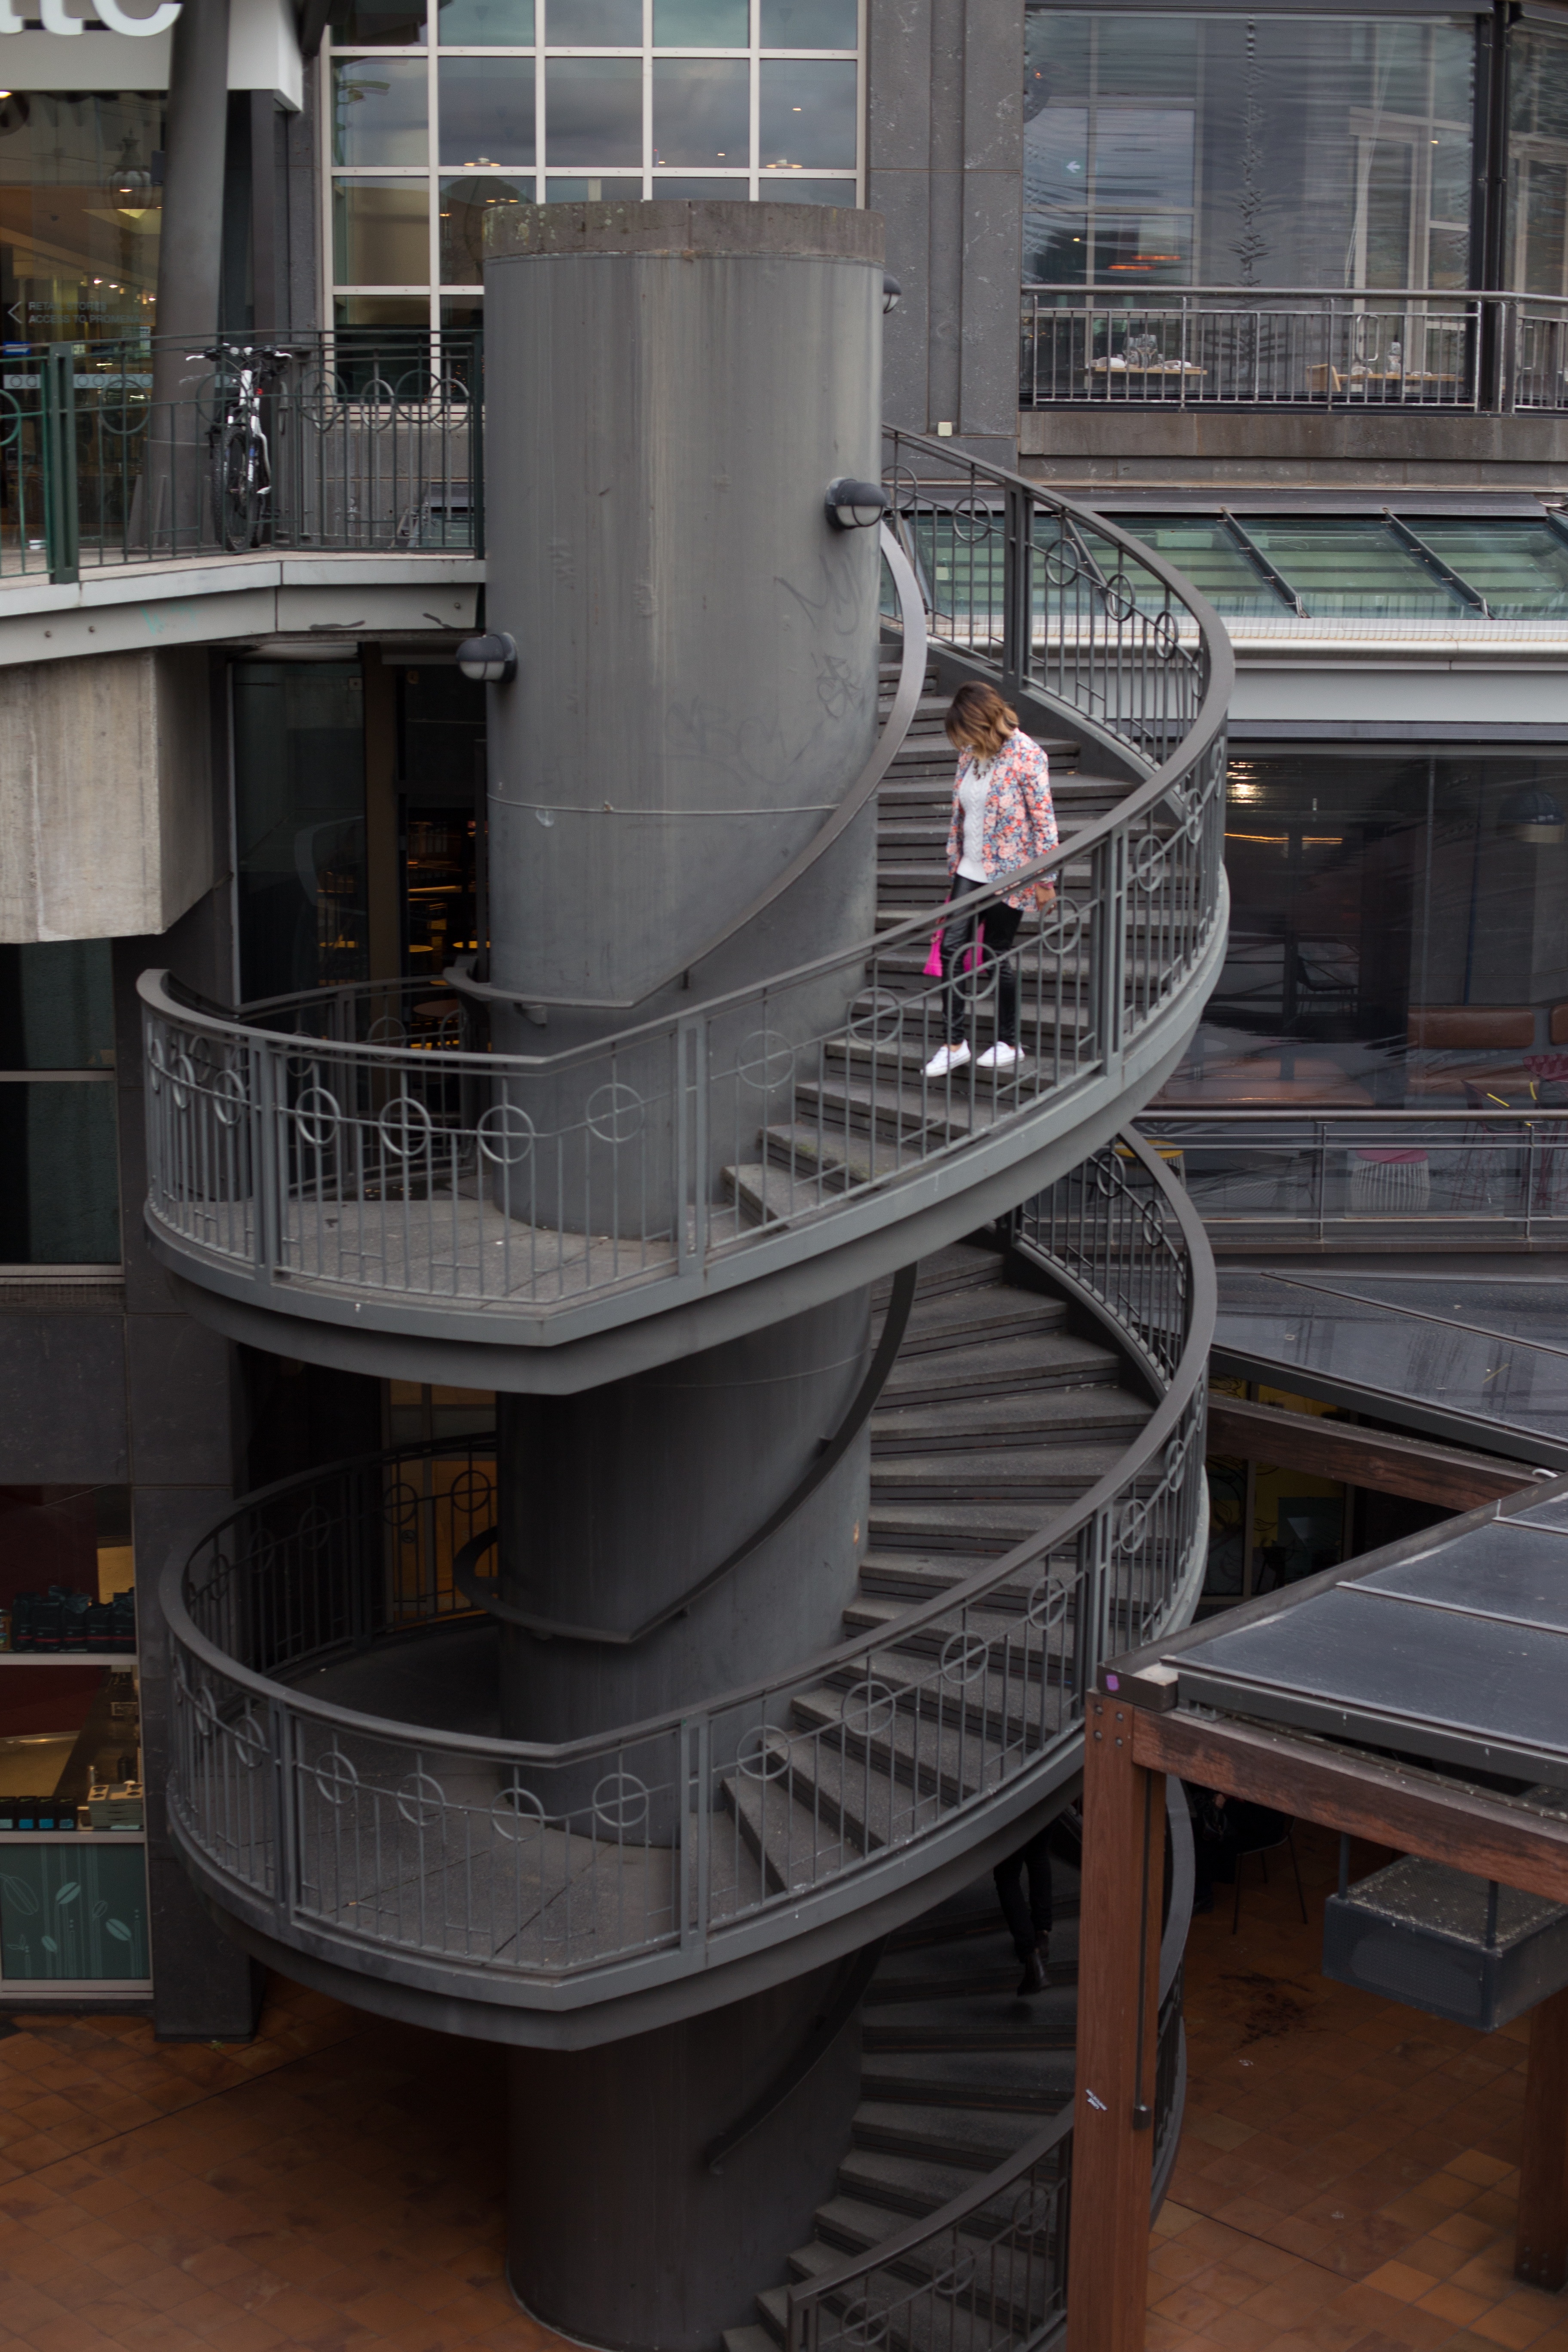
outdoor, light, architecture, structure, wood, boat, street, night, town, view, city, urban, cityscape, travel, evening, vehicle, scenic, industry, tourism, modern, australia, district, design, stairs, center, iron, tourist attraction, melbourne, watercraft, aussie, urban area, south gate